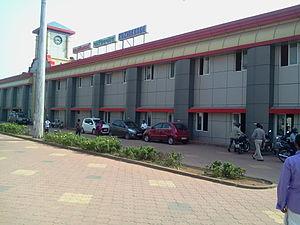
Kozhikode ou Calicut est une ville de l'État du Kerala en Inde, chef-lieu du district homonyme. C'est la troisième plus grande ville du Kerala.